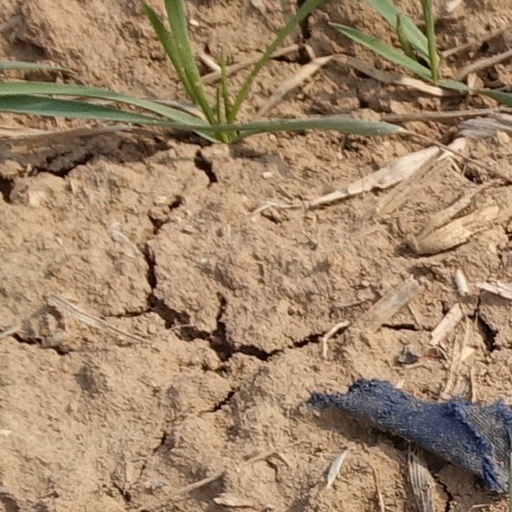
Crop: wheat